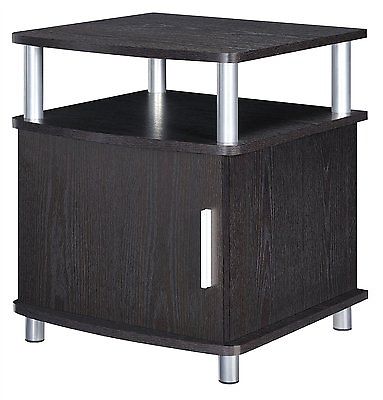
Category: cabinet